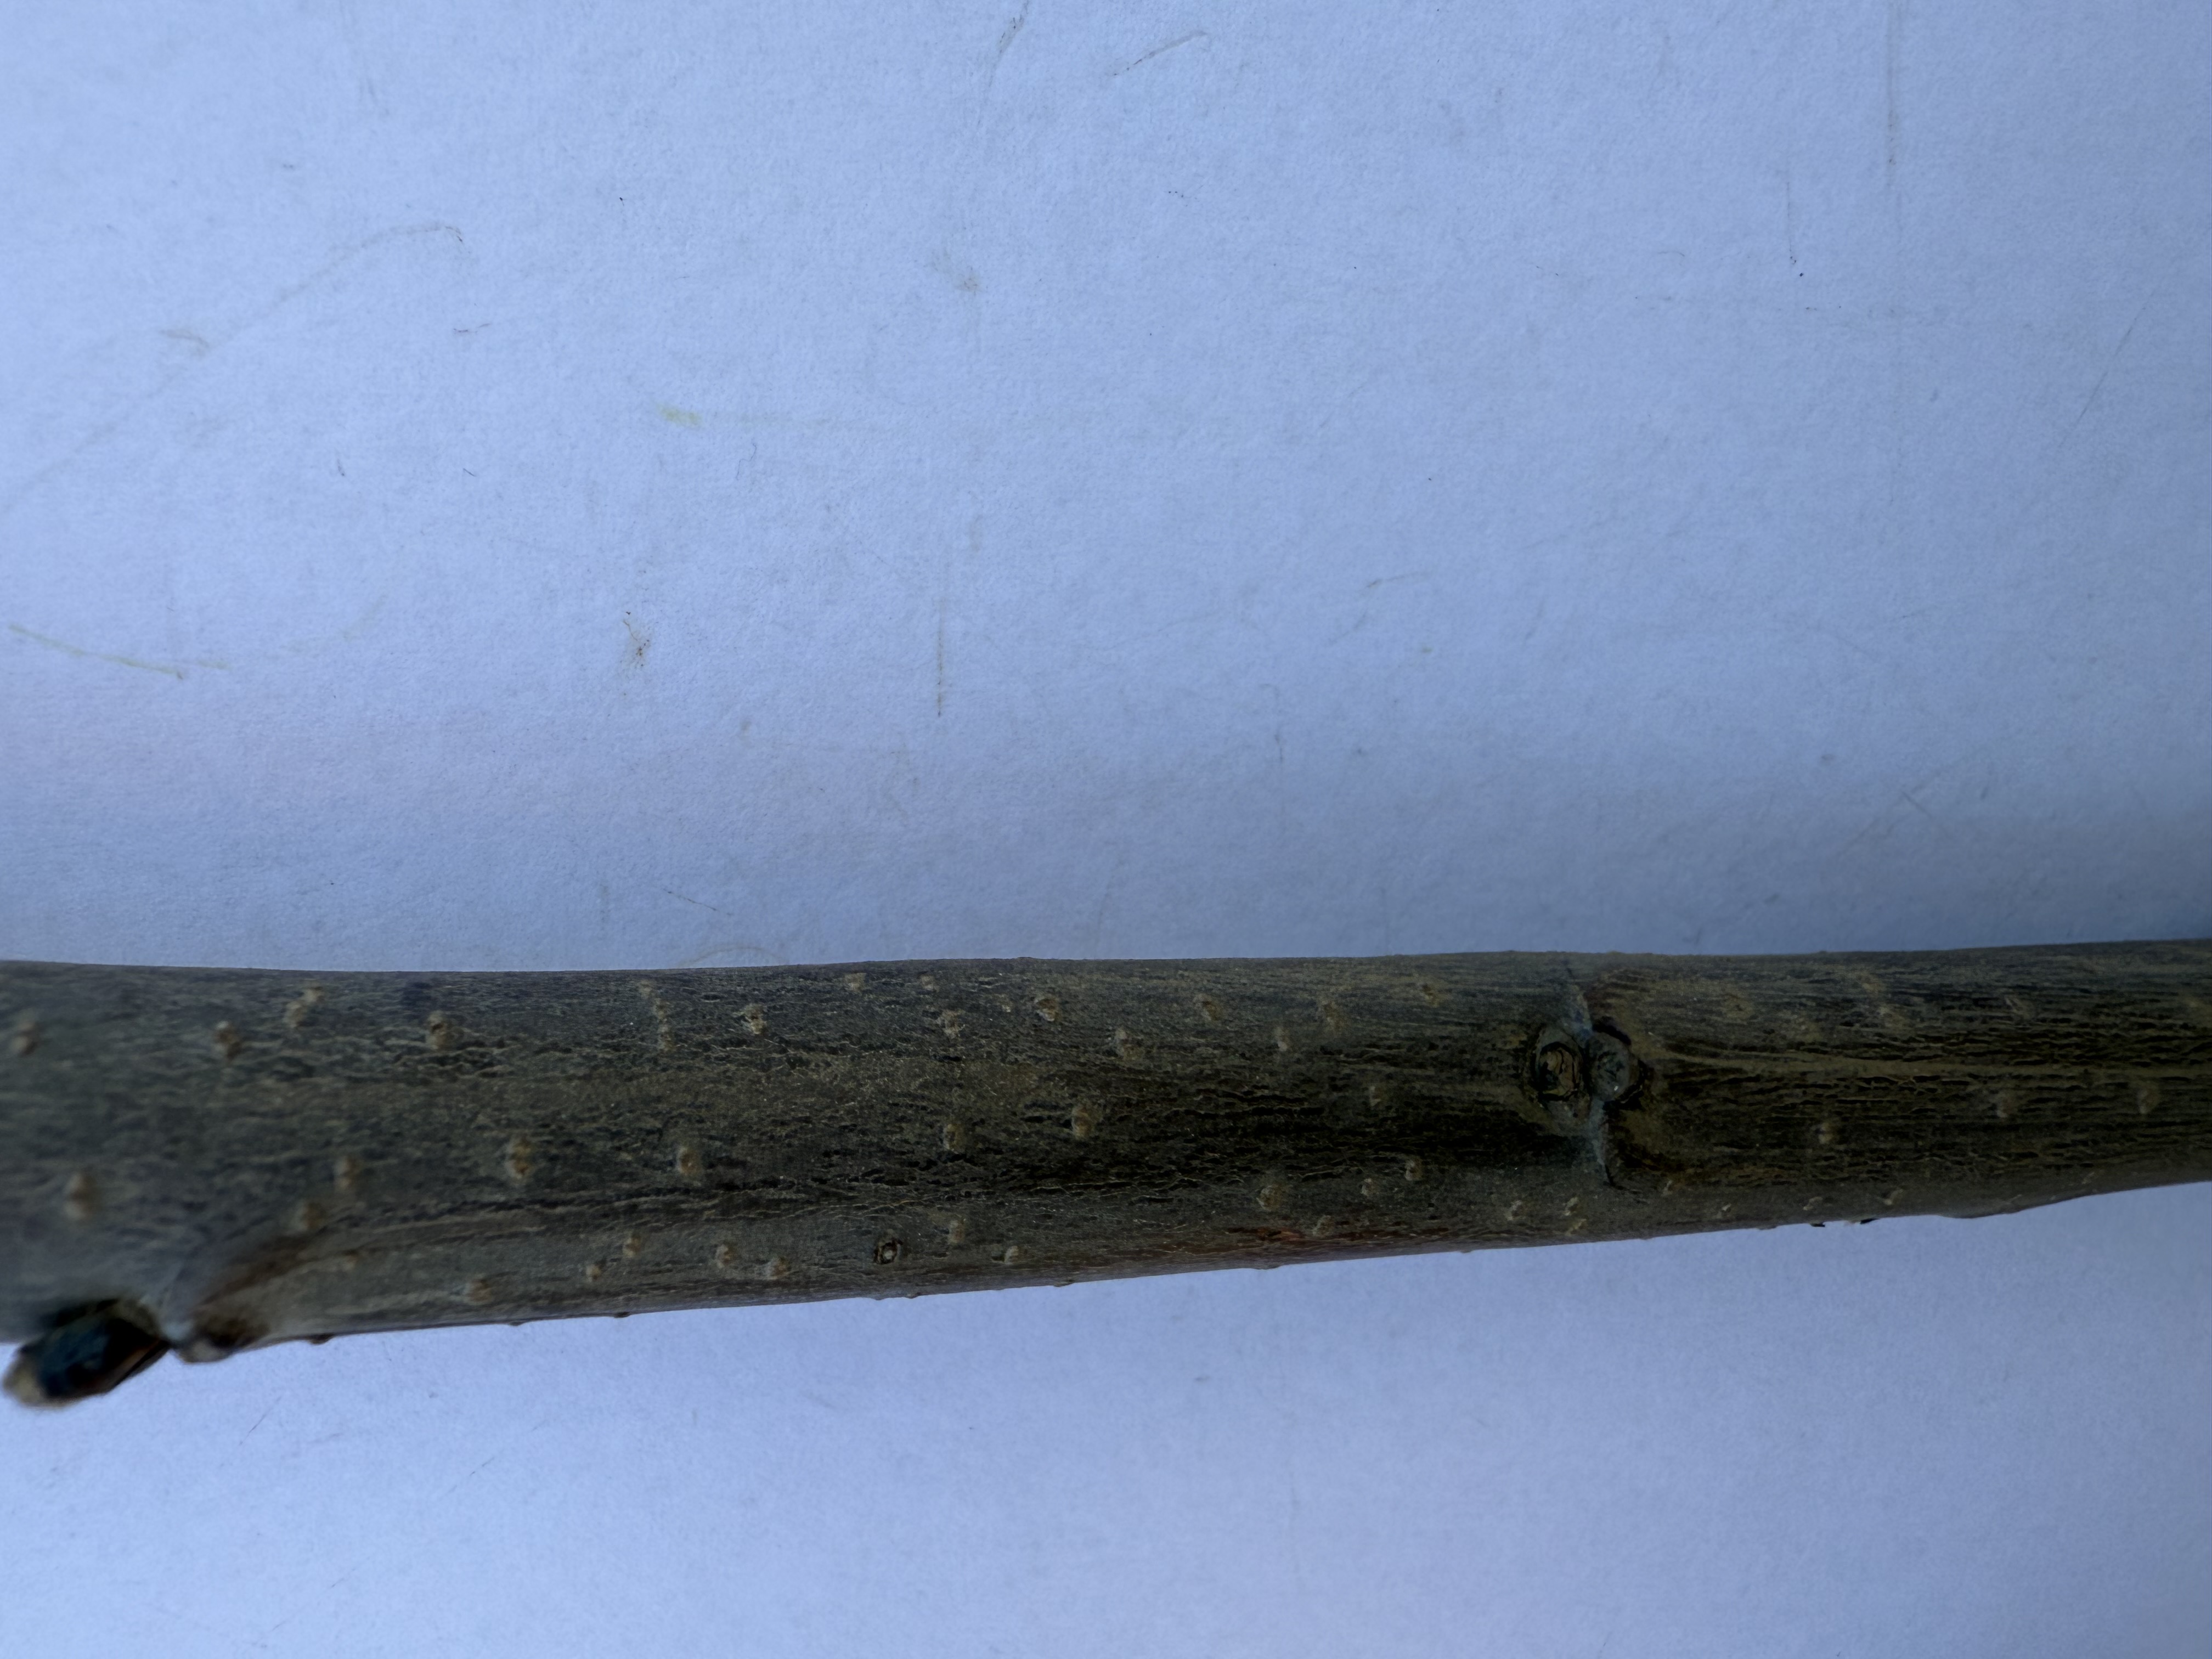
Variety: Chestnut